The Green Leopard Plague

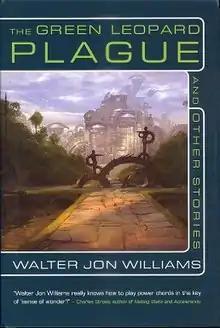
2010 collection, cover art by Andrew Kim

"The Green Leopard Plague" is a 2004 science fiction novella by Walter Jon Williams. It was first published in "Asimov's Science Fiction". In 2010, Night Shade Books republished it in "The Green Leopard Plague and Other Stories". It also appears in "The Best of Walter Jon Williams" collection.